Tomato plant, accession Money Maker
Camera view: horizontal (90 deg, fisheye); turntable rotation: 0 degrees
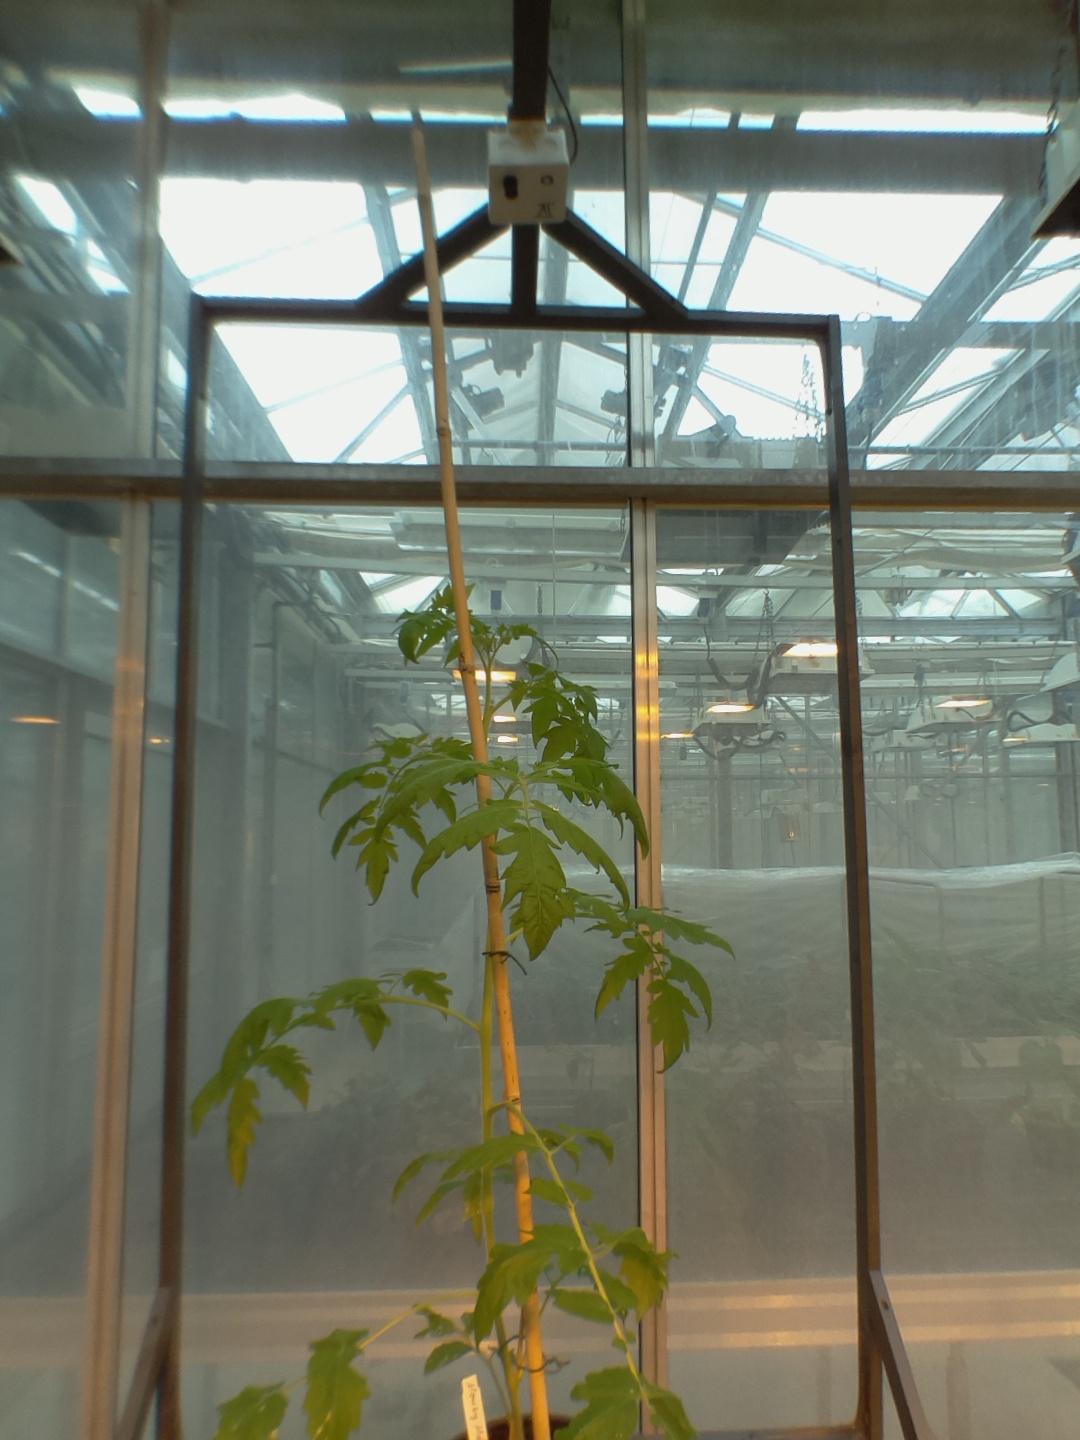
BBCH growth stage 15: 10 of true leaves visible